Rail ambulance

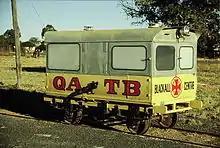
Blackall rail ambulance, September 1989

A rail ambulance is a vehicle used for medical transportation services on railway lines. The first rail ambulance in Queensland, Australia, was introduced in 1918, with the last withdrawn from service around 1990.